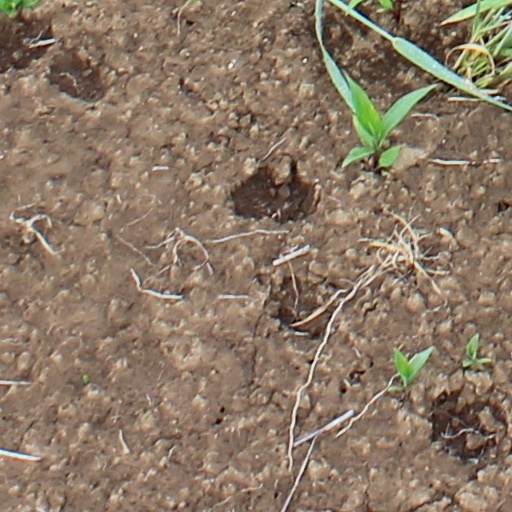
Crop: wheat